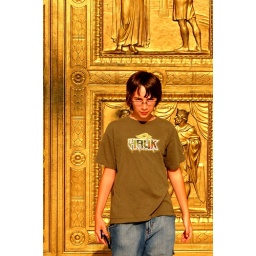
E-man standing in front of the doors to the Supreme Court building. He's so beautiful!